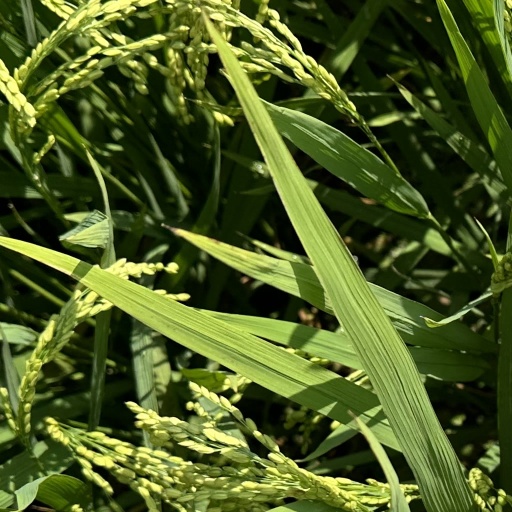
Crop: rice